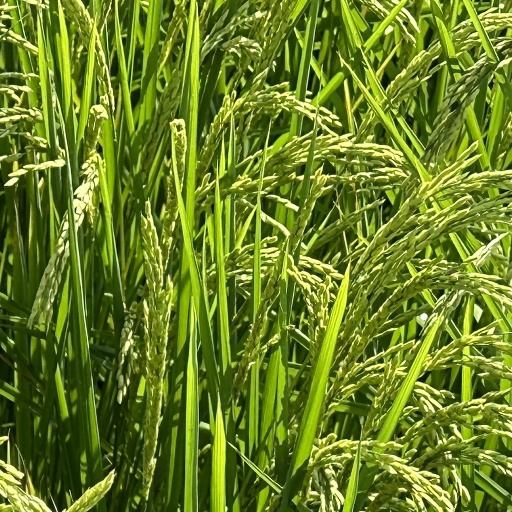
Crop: rice